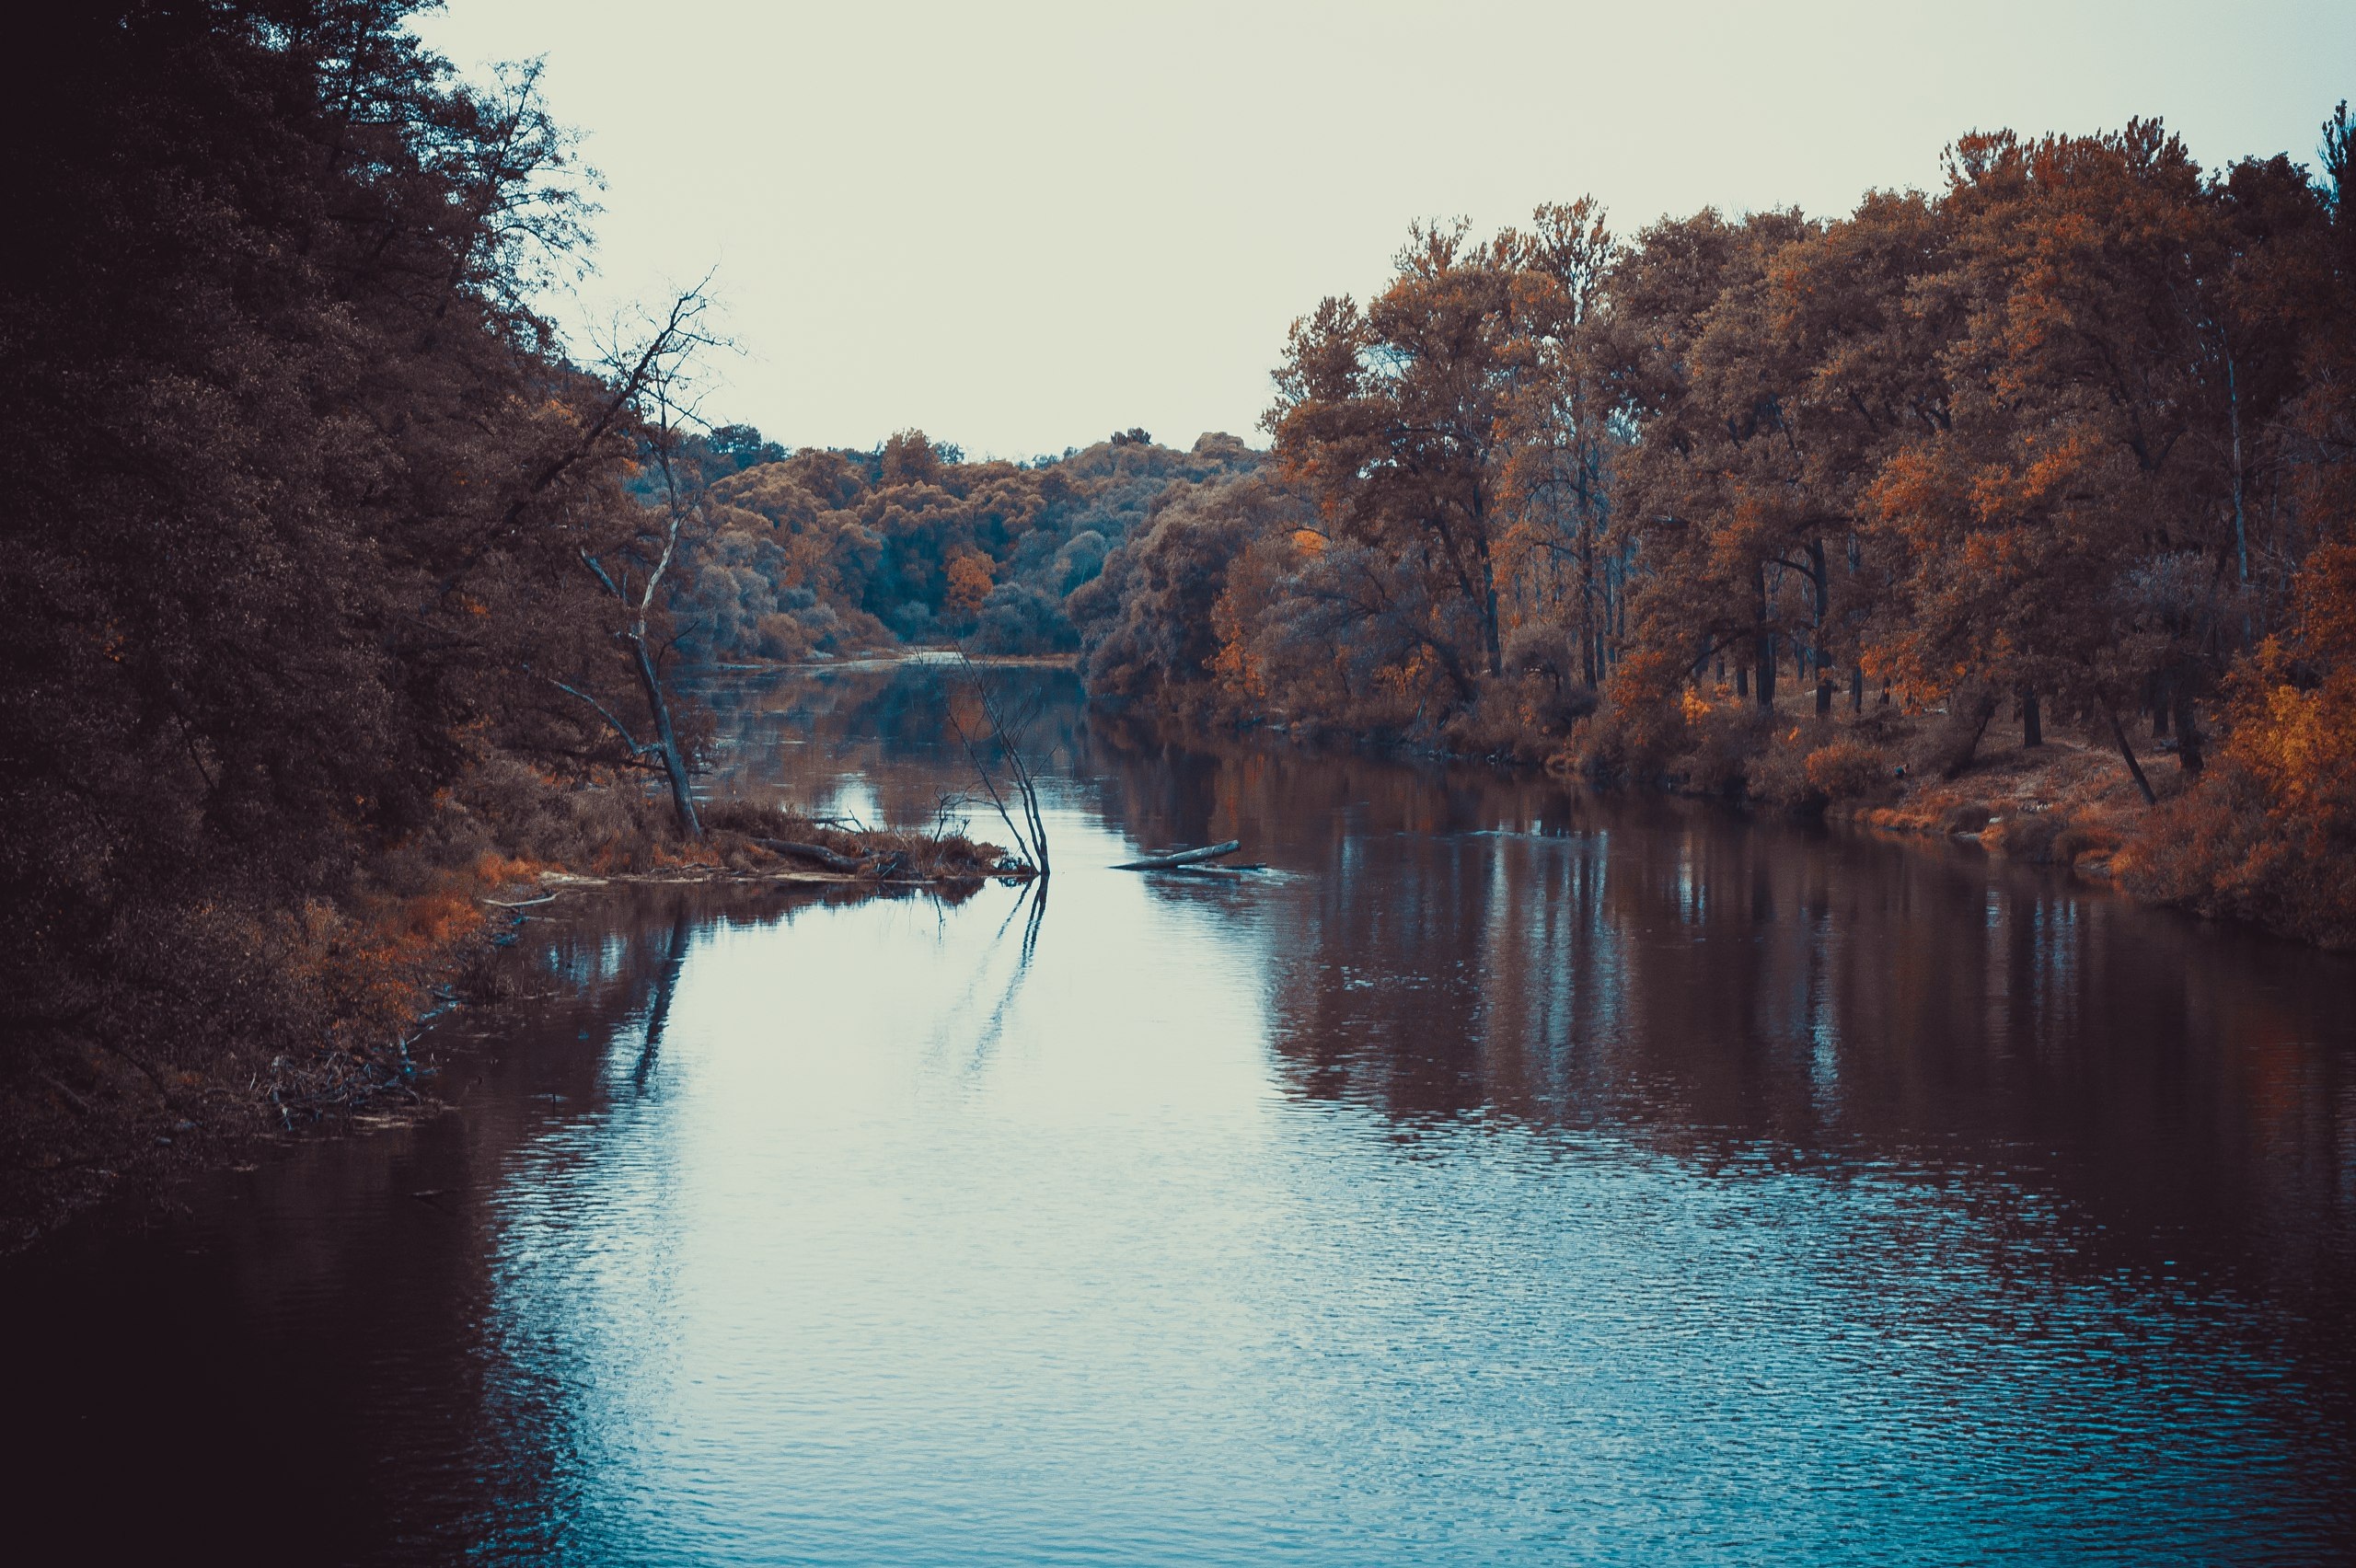
landscape, sea, tree, water, nature, morning, lake, dawn, river, dusk, environment, evening, reflection, autumn, calm, reservoir, season, waterway, body of water, landform, geographical feature